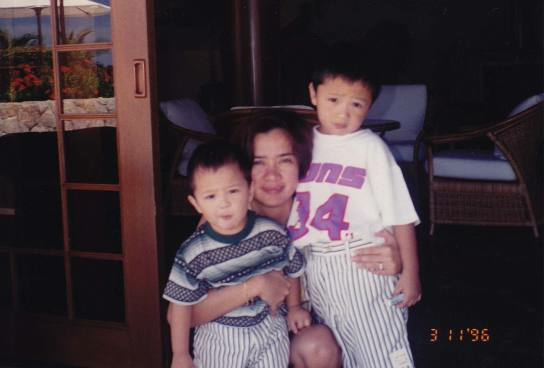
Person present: Yes